List of power stations in South Africa

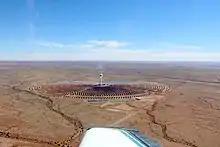
Bird's eye view of Khi Solar One (October 2016)

Concentrated solar power uses molten salt energy storage in a tower or trough configuration.